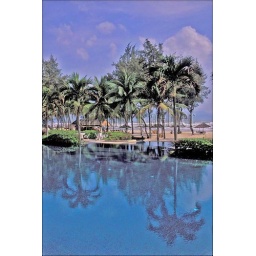
Vietnam, danang, furama resort at china beach, swimming pool, beach in background